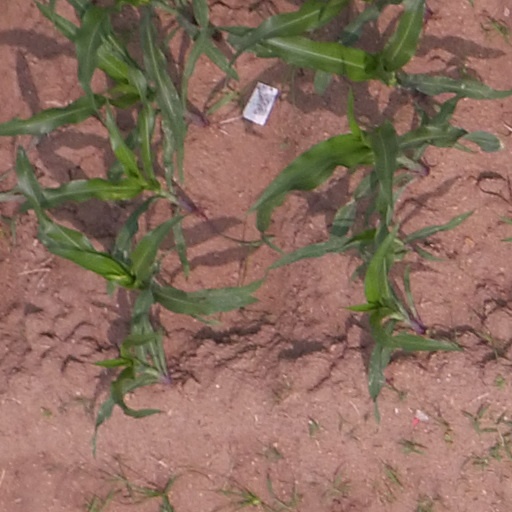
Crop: maize; corn